Architectural and artistic works of the Vittoriano

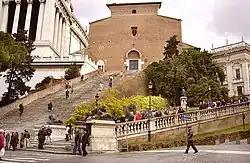
The basilica of the Ara Coeli. On the left is a glimpse of the Vittoriano

The architectural and artistic works of the Vittoriano, an Italian national monument located in Rome on the northern slope of the Capitoline Hill, represent, through allegories and personifications, the virtues and sentiments that motivated Italians during the Risorgimento, the period during which Italy achieved its national unity and liberation from foreign domination. For this reason, the Vittoriano is considered one of Italy's patriotic symbols.